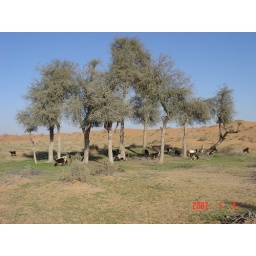
Falaj Al Moalla - Its been raining in Dubai, thus lots of green grass for the goats